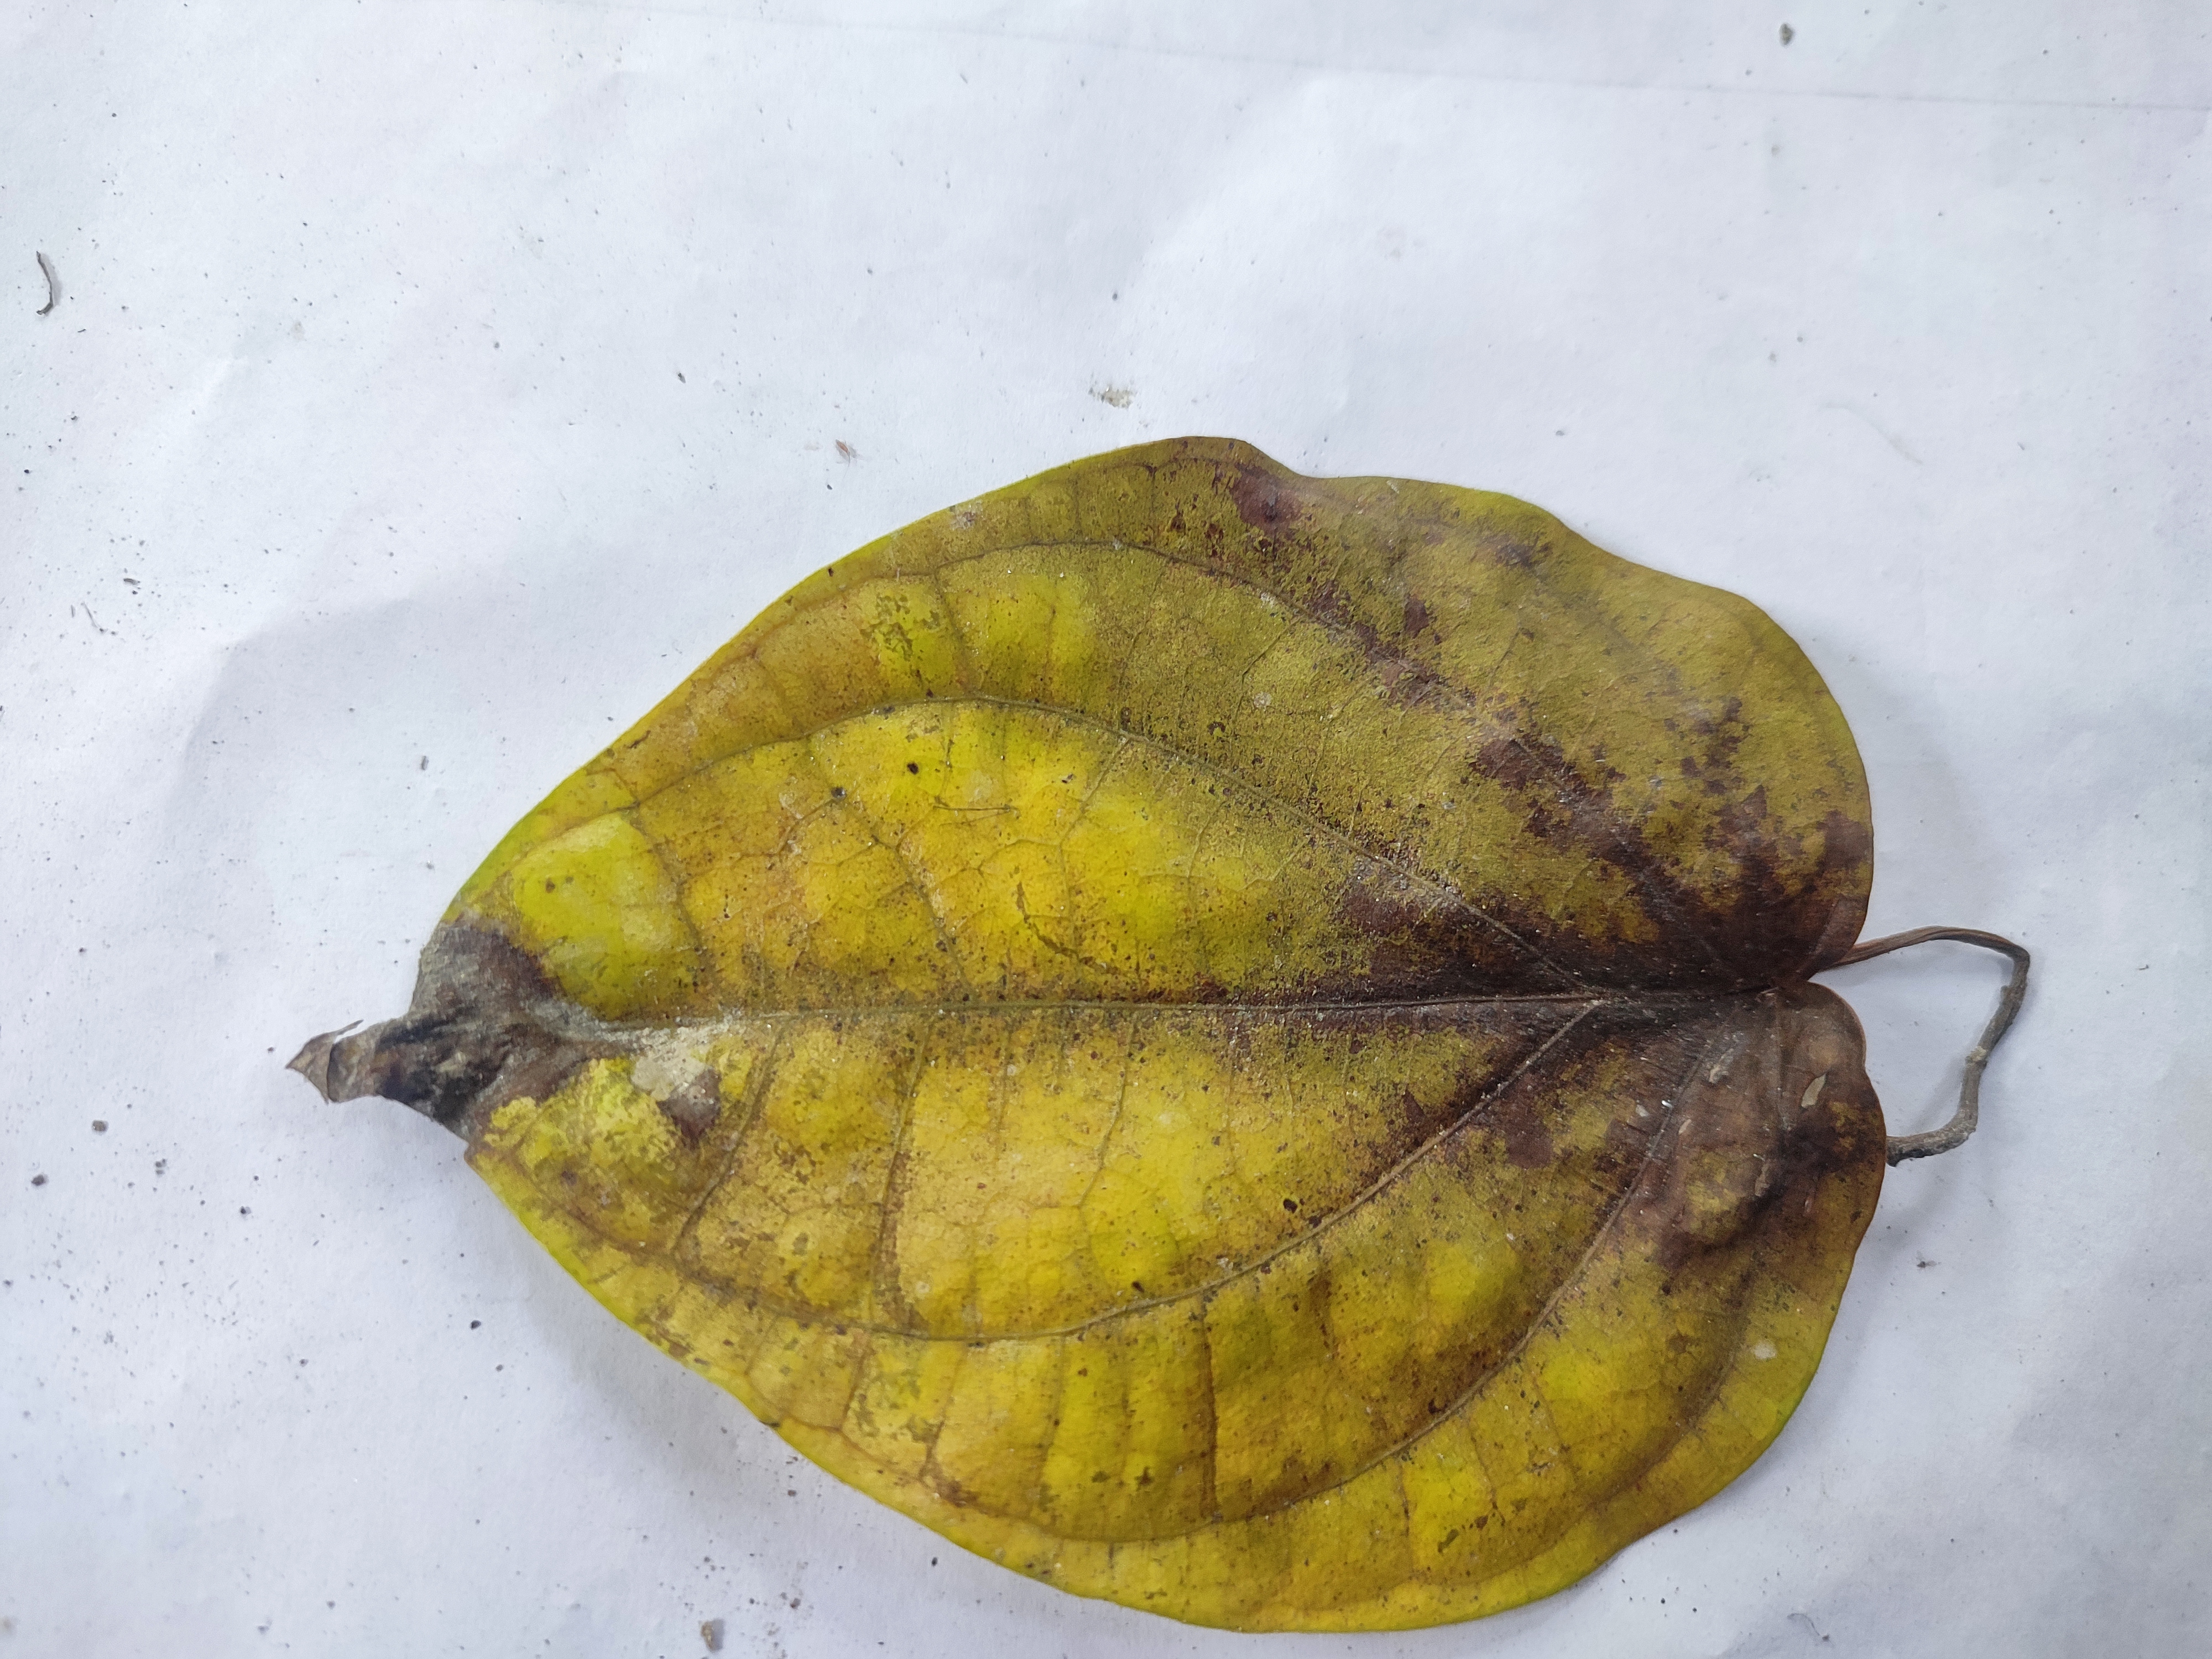
Label: Dried_Leaf